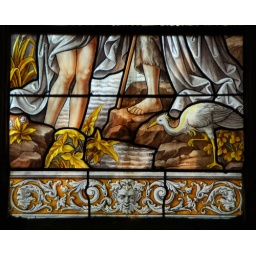
Details in stained glass window - heron plants and mascaron